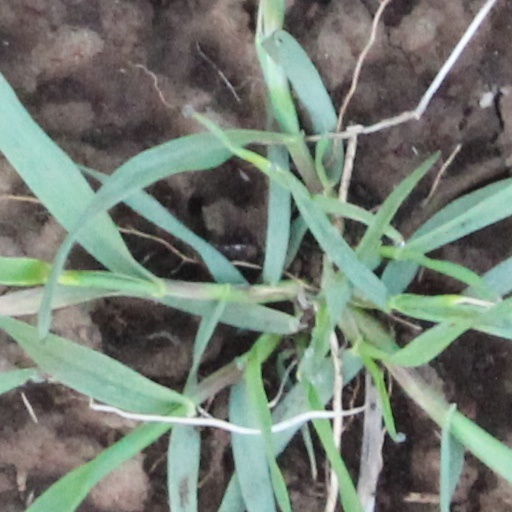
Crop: wheat